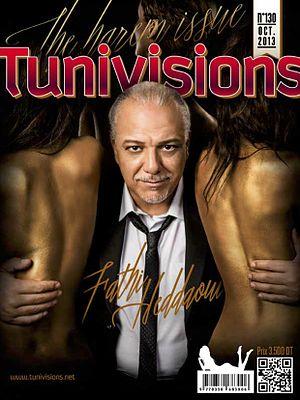
Couverture du numéro 130 du magazine tunisien Tunivisions.
Naouret El Hawa est une série télévisée dramatique tunisienne en 51 épisodes de 51 minutes créée par Riadh Samaâli et réalisée par Madih Belaïd. Elle est diffusée durant le mois du ramadan, à partir du 29 juin 2014 sur la Télévision tunisienne 1.
Fethi Haddaoui, né le 9 décembre 1961 à Tunis, est un acteur, scénariste et producteur tunisien.